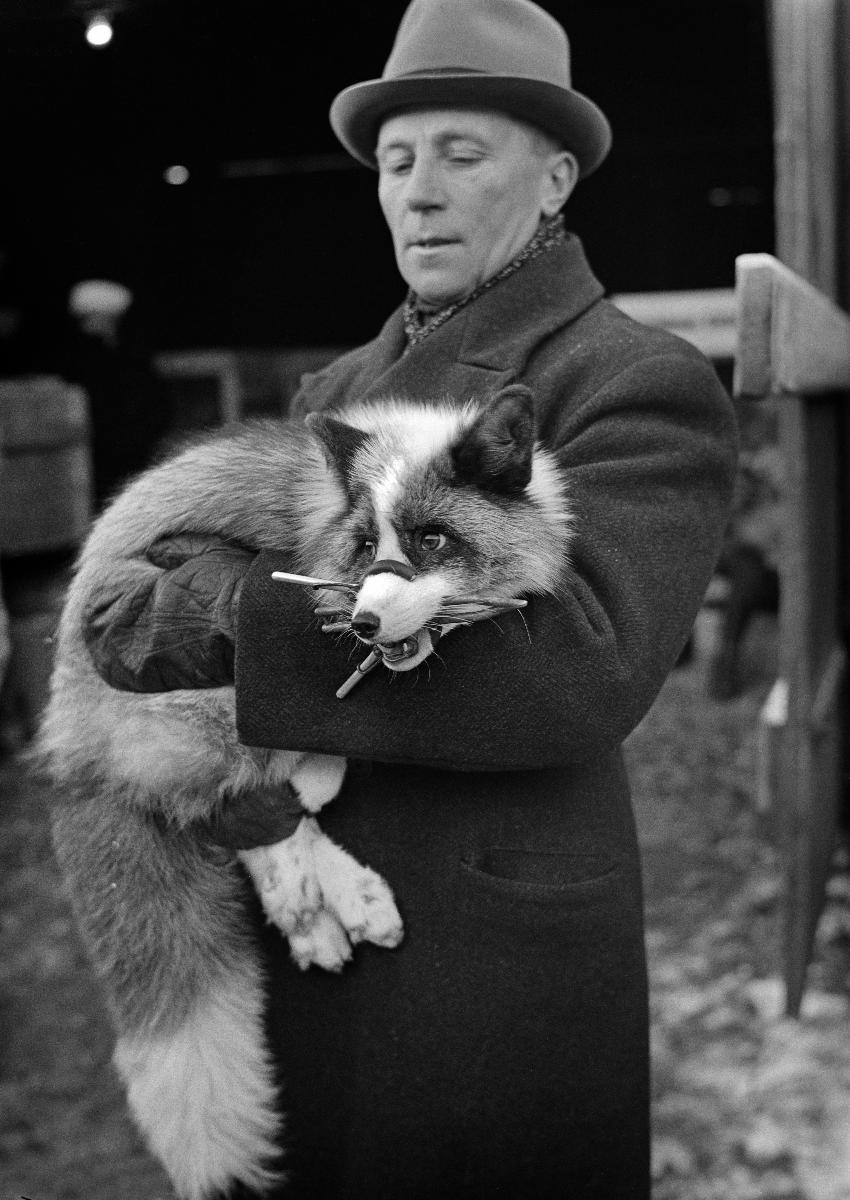
Turkiseläinnäyttely
Pälsdjursutställning; Fur animal Exhibition
sisällön kuvaus: Turkiseläinnäyttely Kampin kentällä Helsingissä 29.11.1940. content description: Fur animal exhibition on Kamppi field in Helsinki 29.11.1940. innehållsbeskrivning: Pälsdjursutställning på Kampplanen i Helsingfors 29.11.1940.
Kuvaaja: Sundström, Hugo, kuvaaja
Vuosi: 1940
Paikka: Suomi, Uusimaa, Helsinki
Aiheet: HBL; turkikset; turkiseläimet; näyttelyt; vaateteollisuus; furs; fur animals; exhibitions; clothing industry; fur; pälsvaror; pälsdjur; utställningar; klädindustri; pälsar; konfektionsindustri